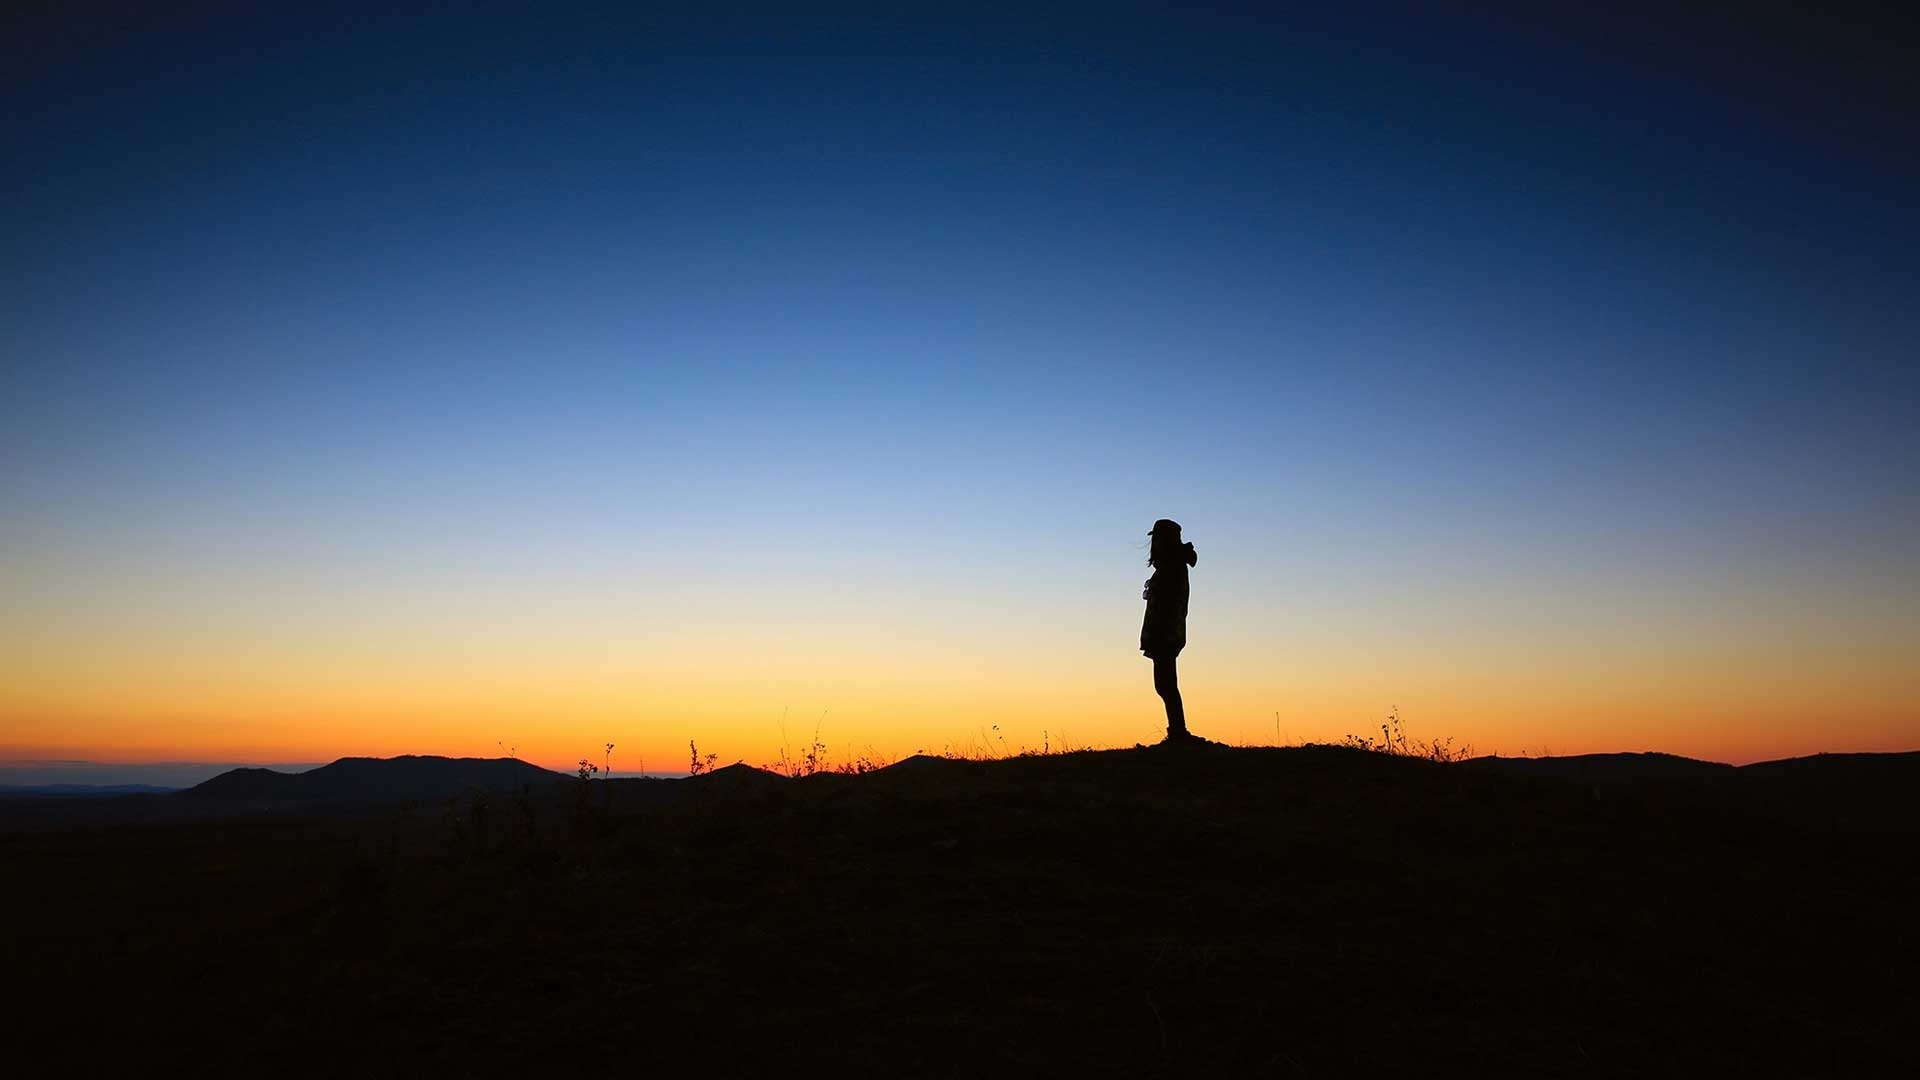
nature, horizon, silhouette, person, mountain, sky, sun, sunrise, sunset, sunlight, morning, hill, dawn, solitude, dusk, contemplation, tranquility, evening, peace, calm, stillness, meditation, serenity, quiet, natural environment, atmosphere of earth